John Haslem (artist)

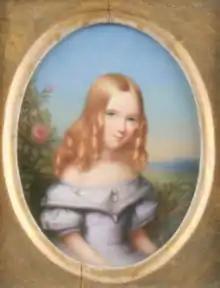
Lady Cecilia Lennox (Portrait miniature on porcelain)

John Haslem (1808–1884), was an English china and enamel painter, and writer. He painted many portrait miniatures of Queen Victoria, the Royal Family and other nobility.